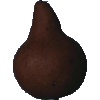
Label: pear_kaiser